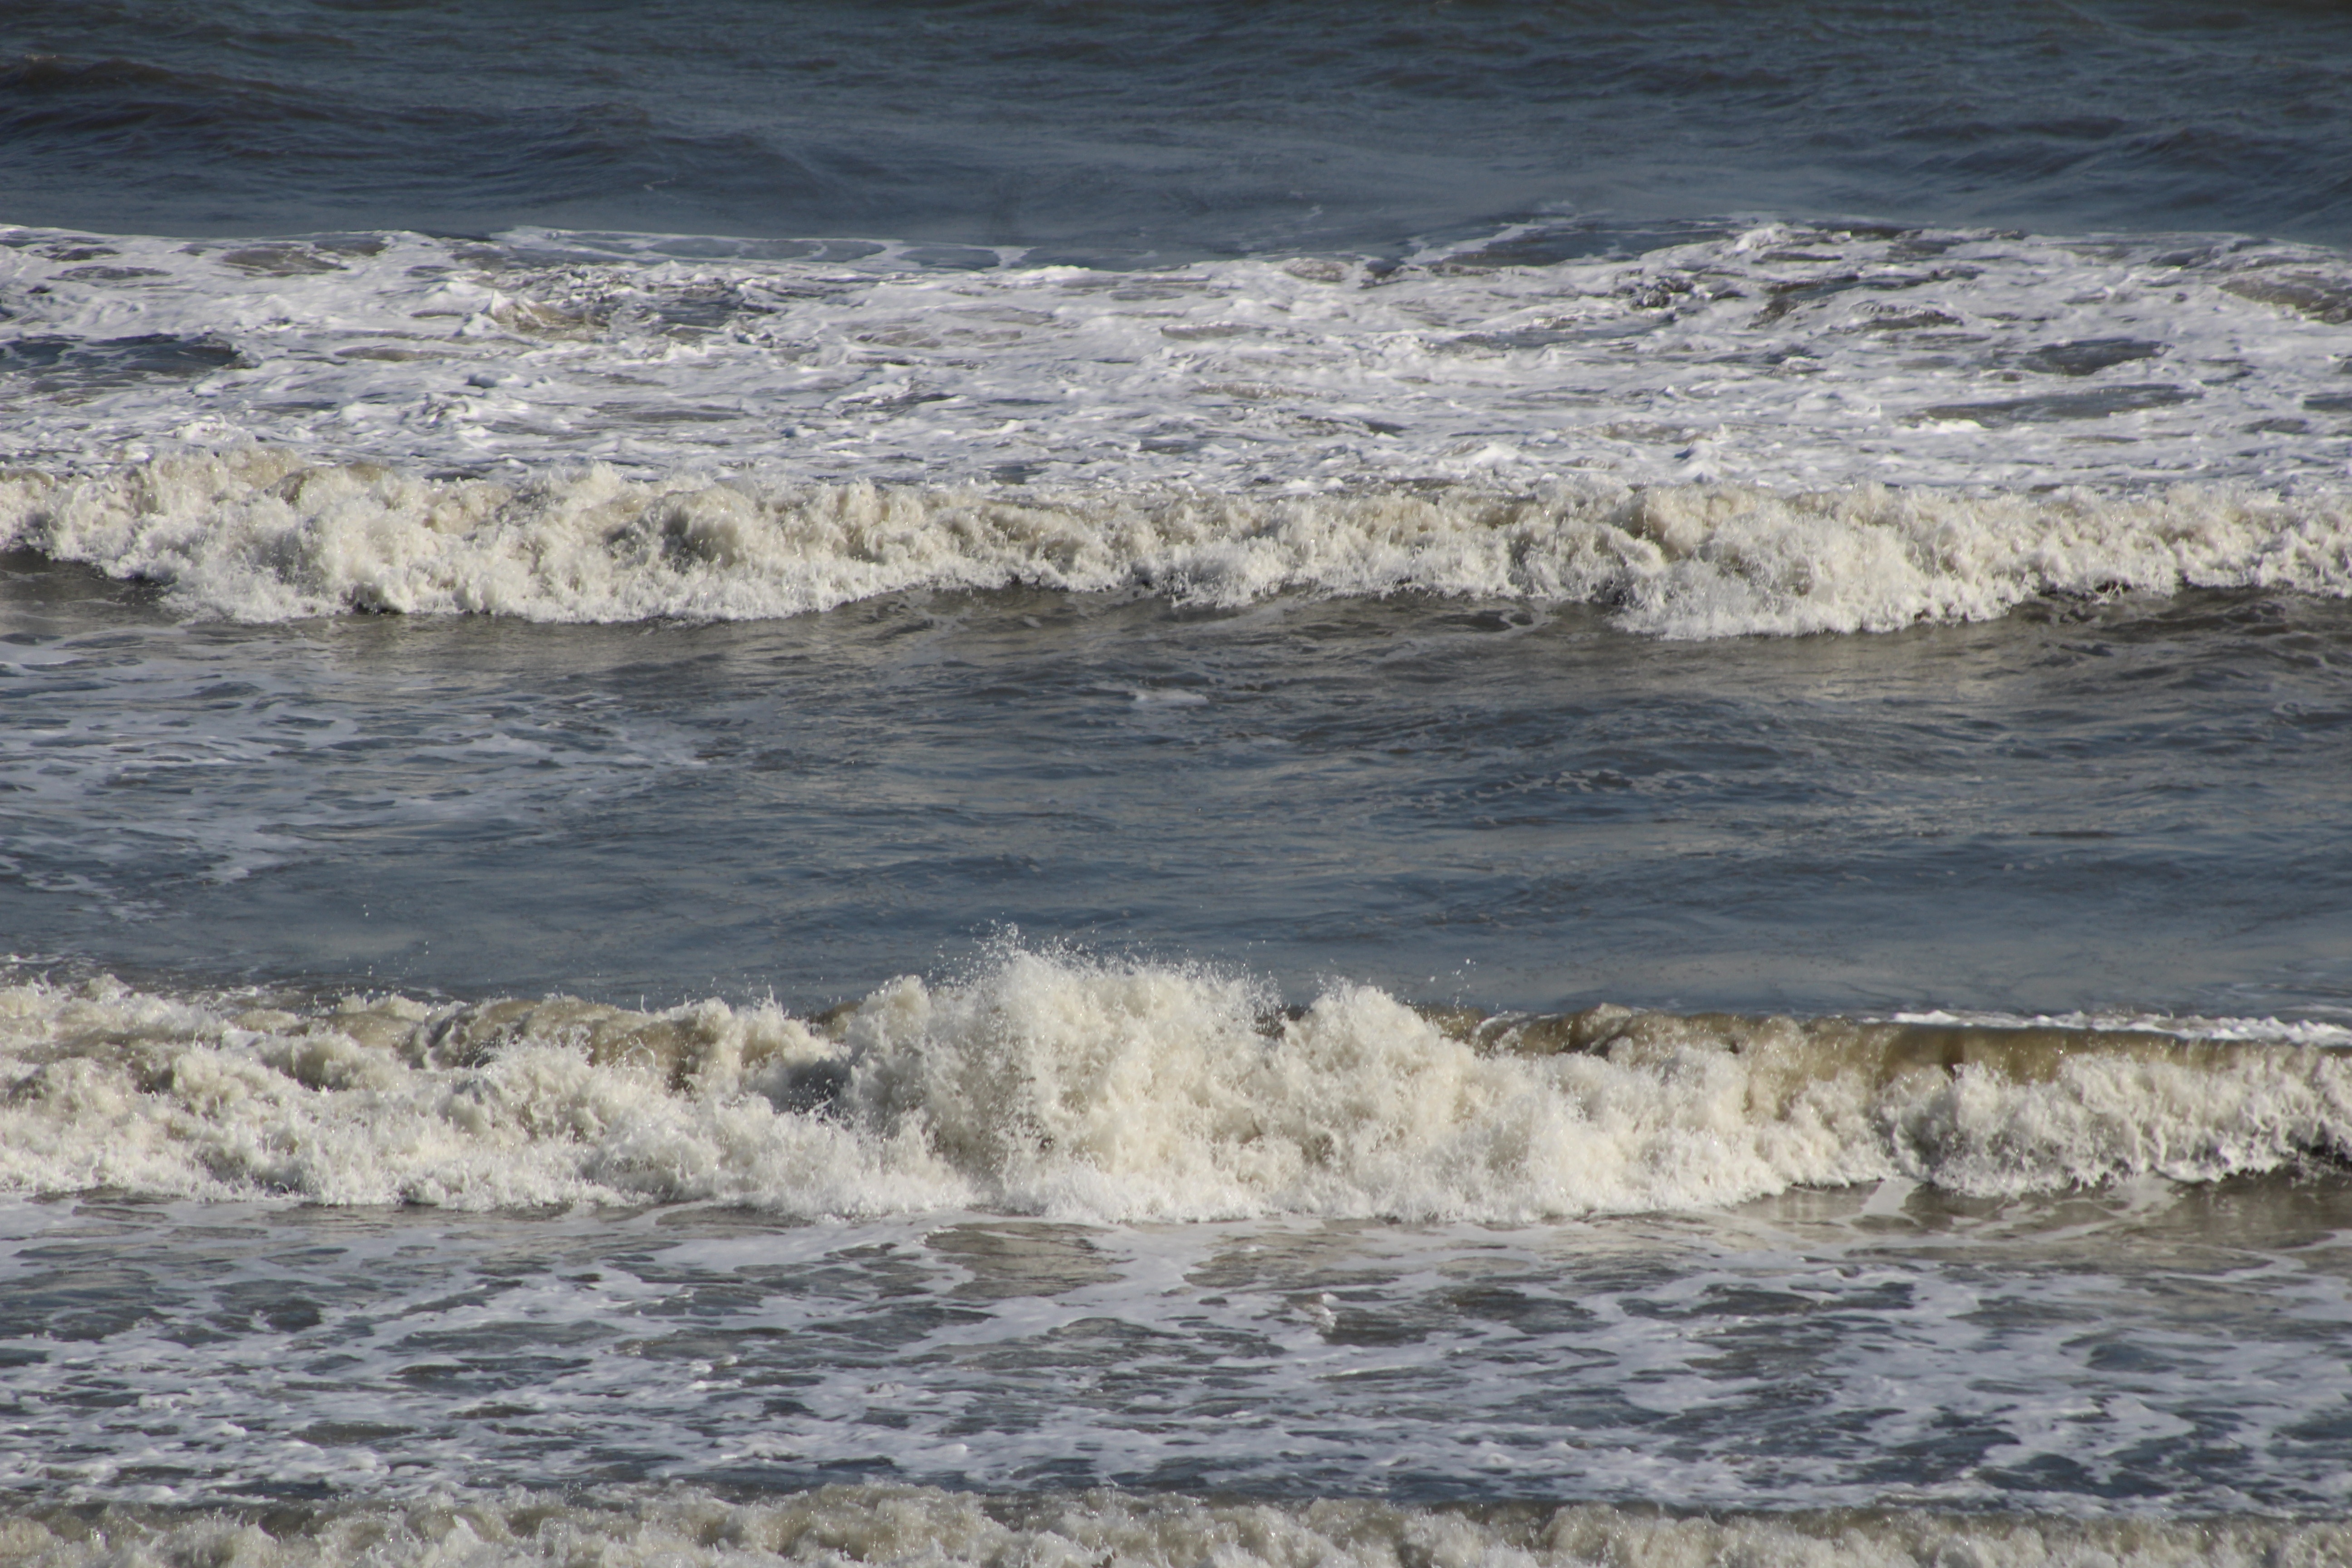
beach, sea, coast, sand, ocean, shore, wave, wind, surf, body of water, atlantic, wind wave